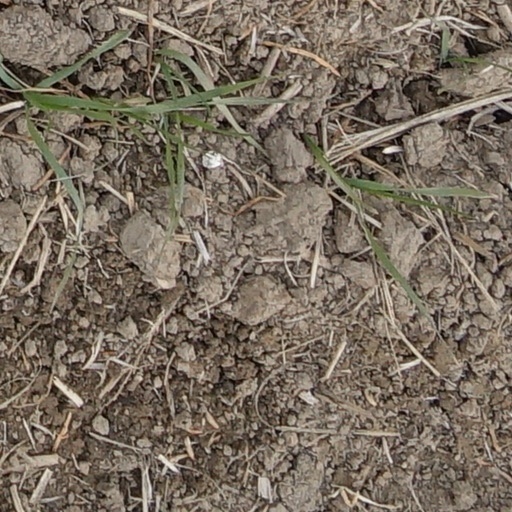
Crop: wheat